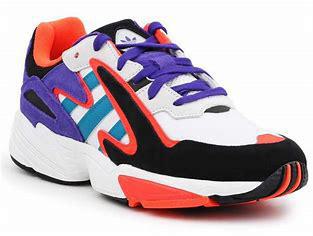
Brand: Adidas
Model: Yung 96 Chasm